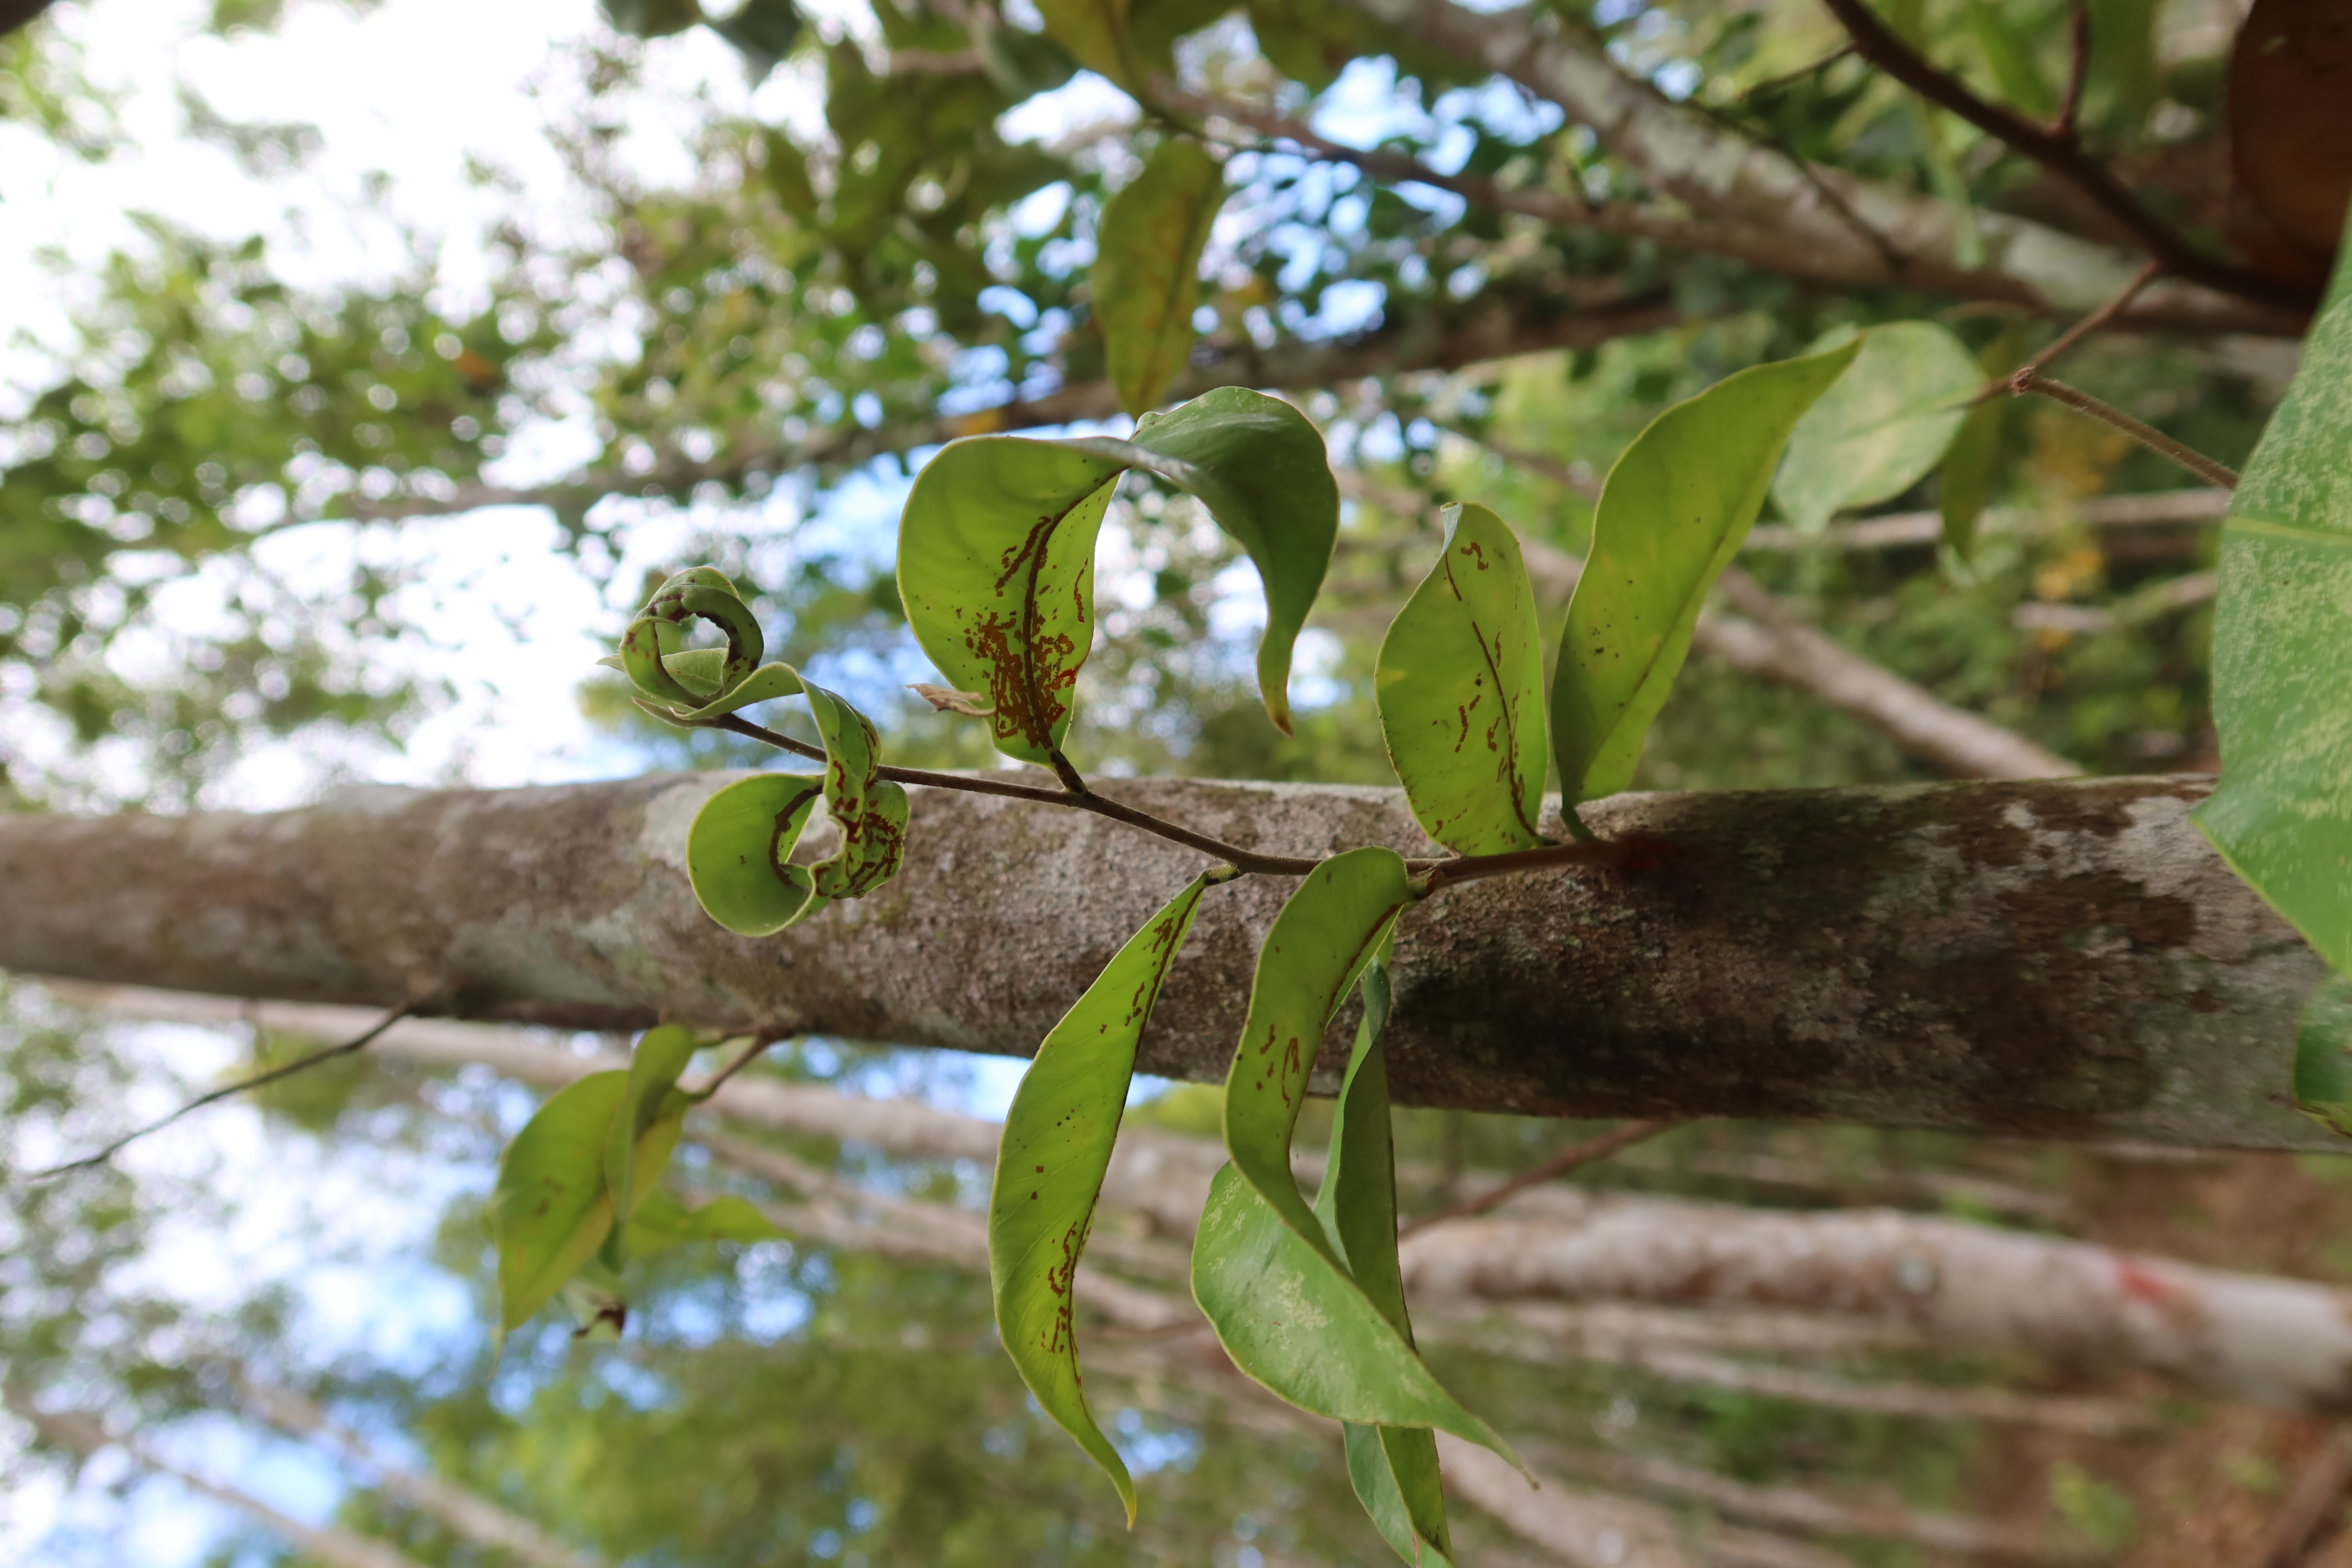
Label: Mosaic Viruses